Palace of Venaria

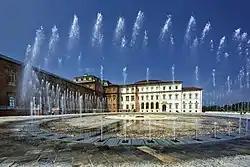
View of the Palace

The Palace of Venaria is a former royal residence and gardens located in Venaria Reale, near the city of Turin in the Piedmont region in northern Italy. It is one of the 14 Residences of the Royal House of Savoy built in the area between the 16th and 18th centuries which were collectively designated a UNESCO World Heritage Site in 1997.